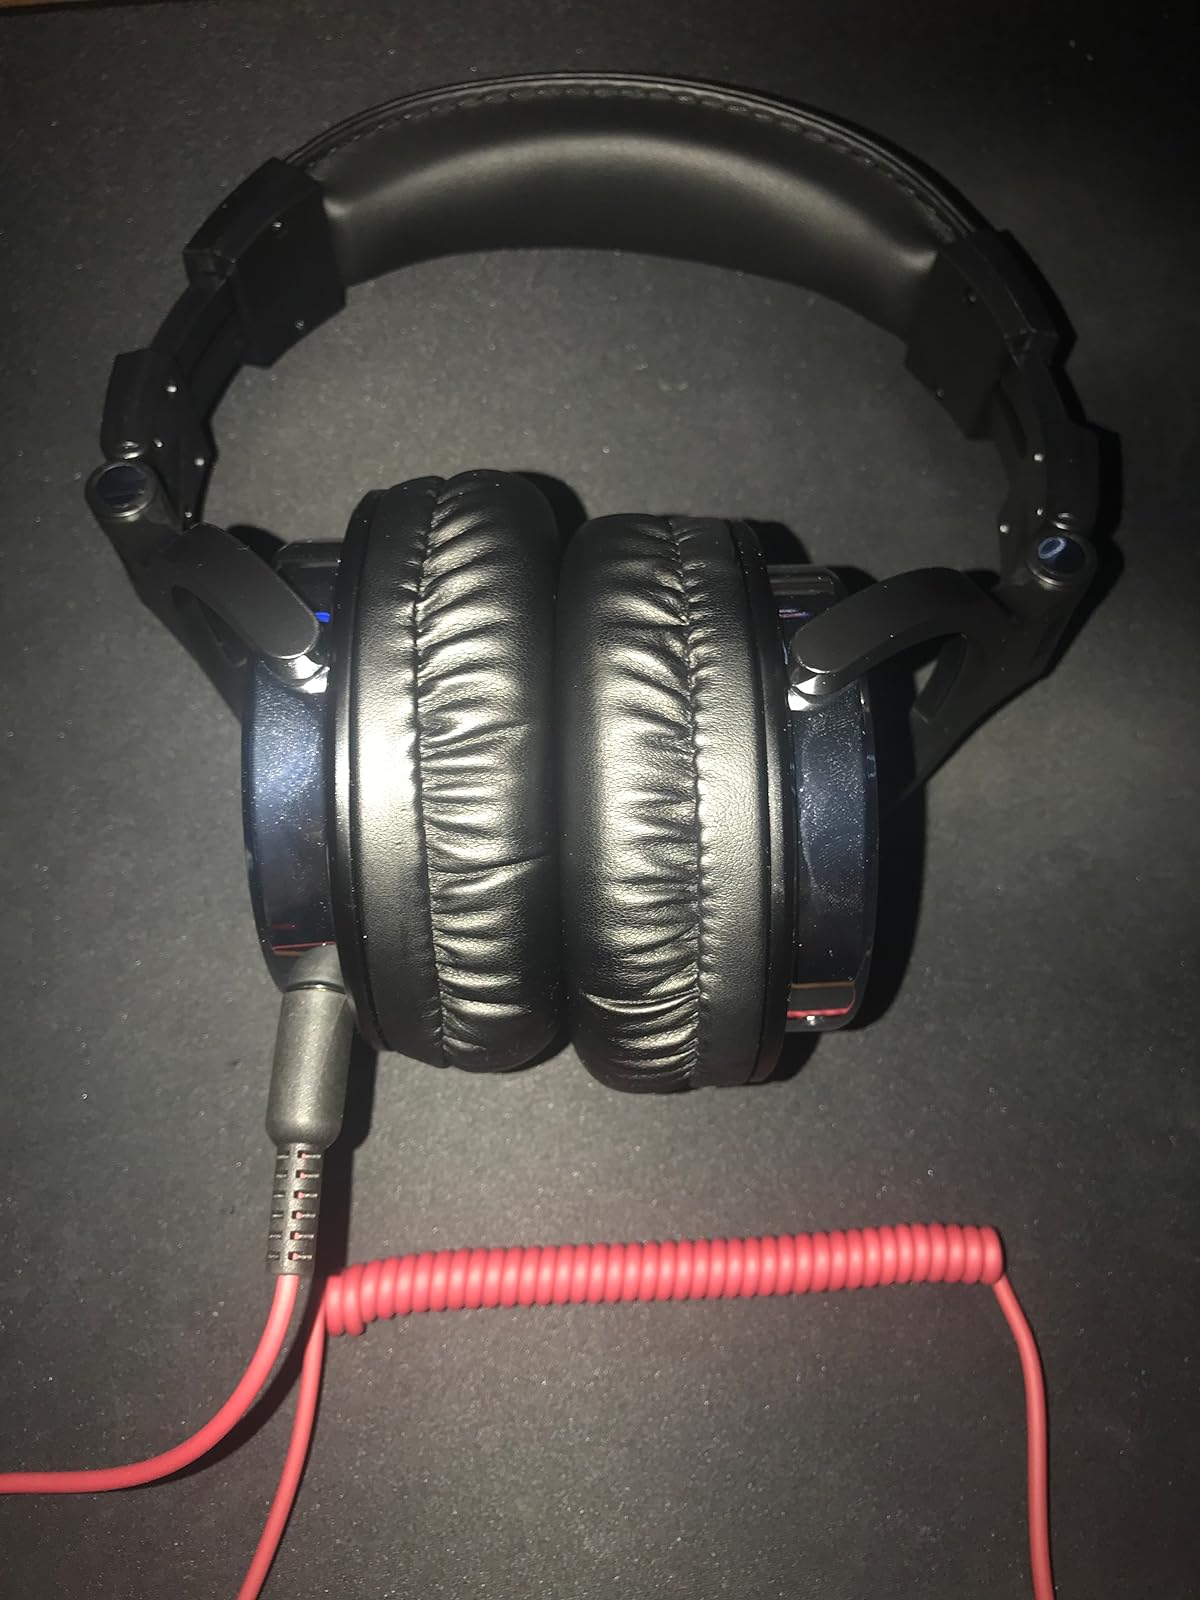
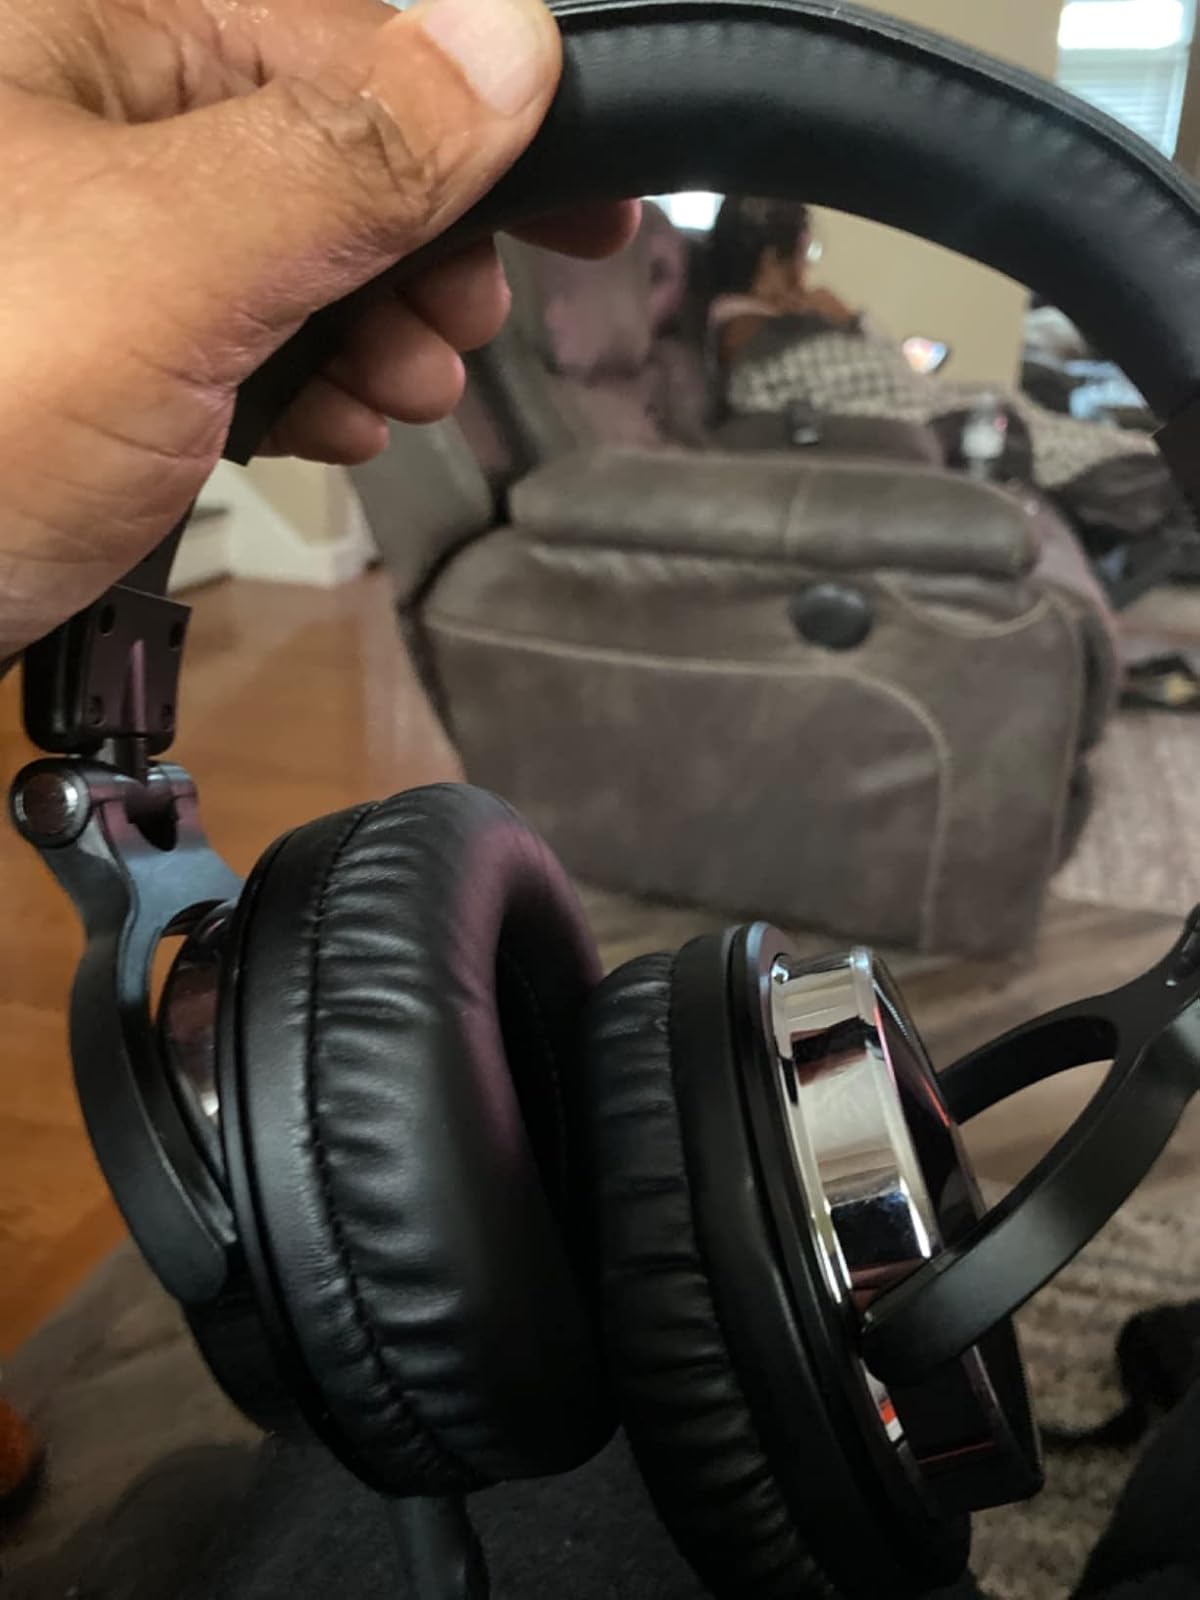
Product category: headphones
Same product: yes